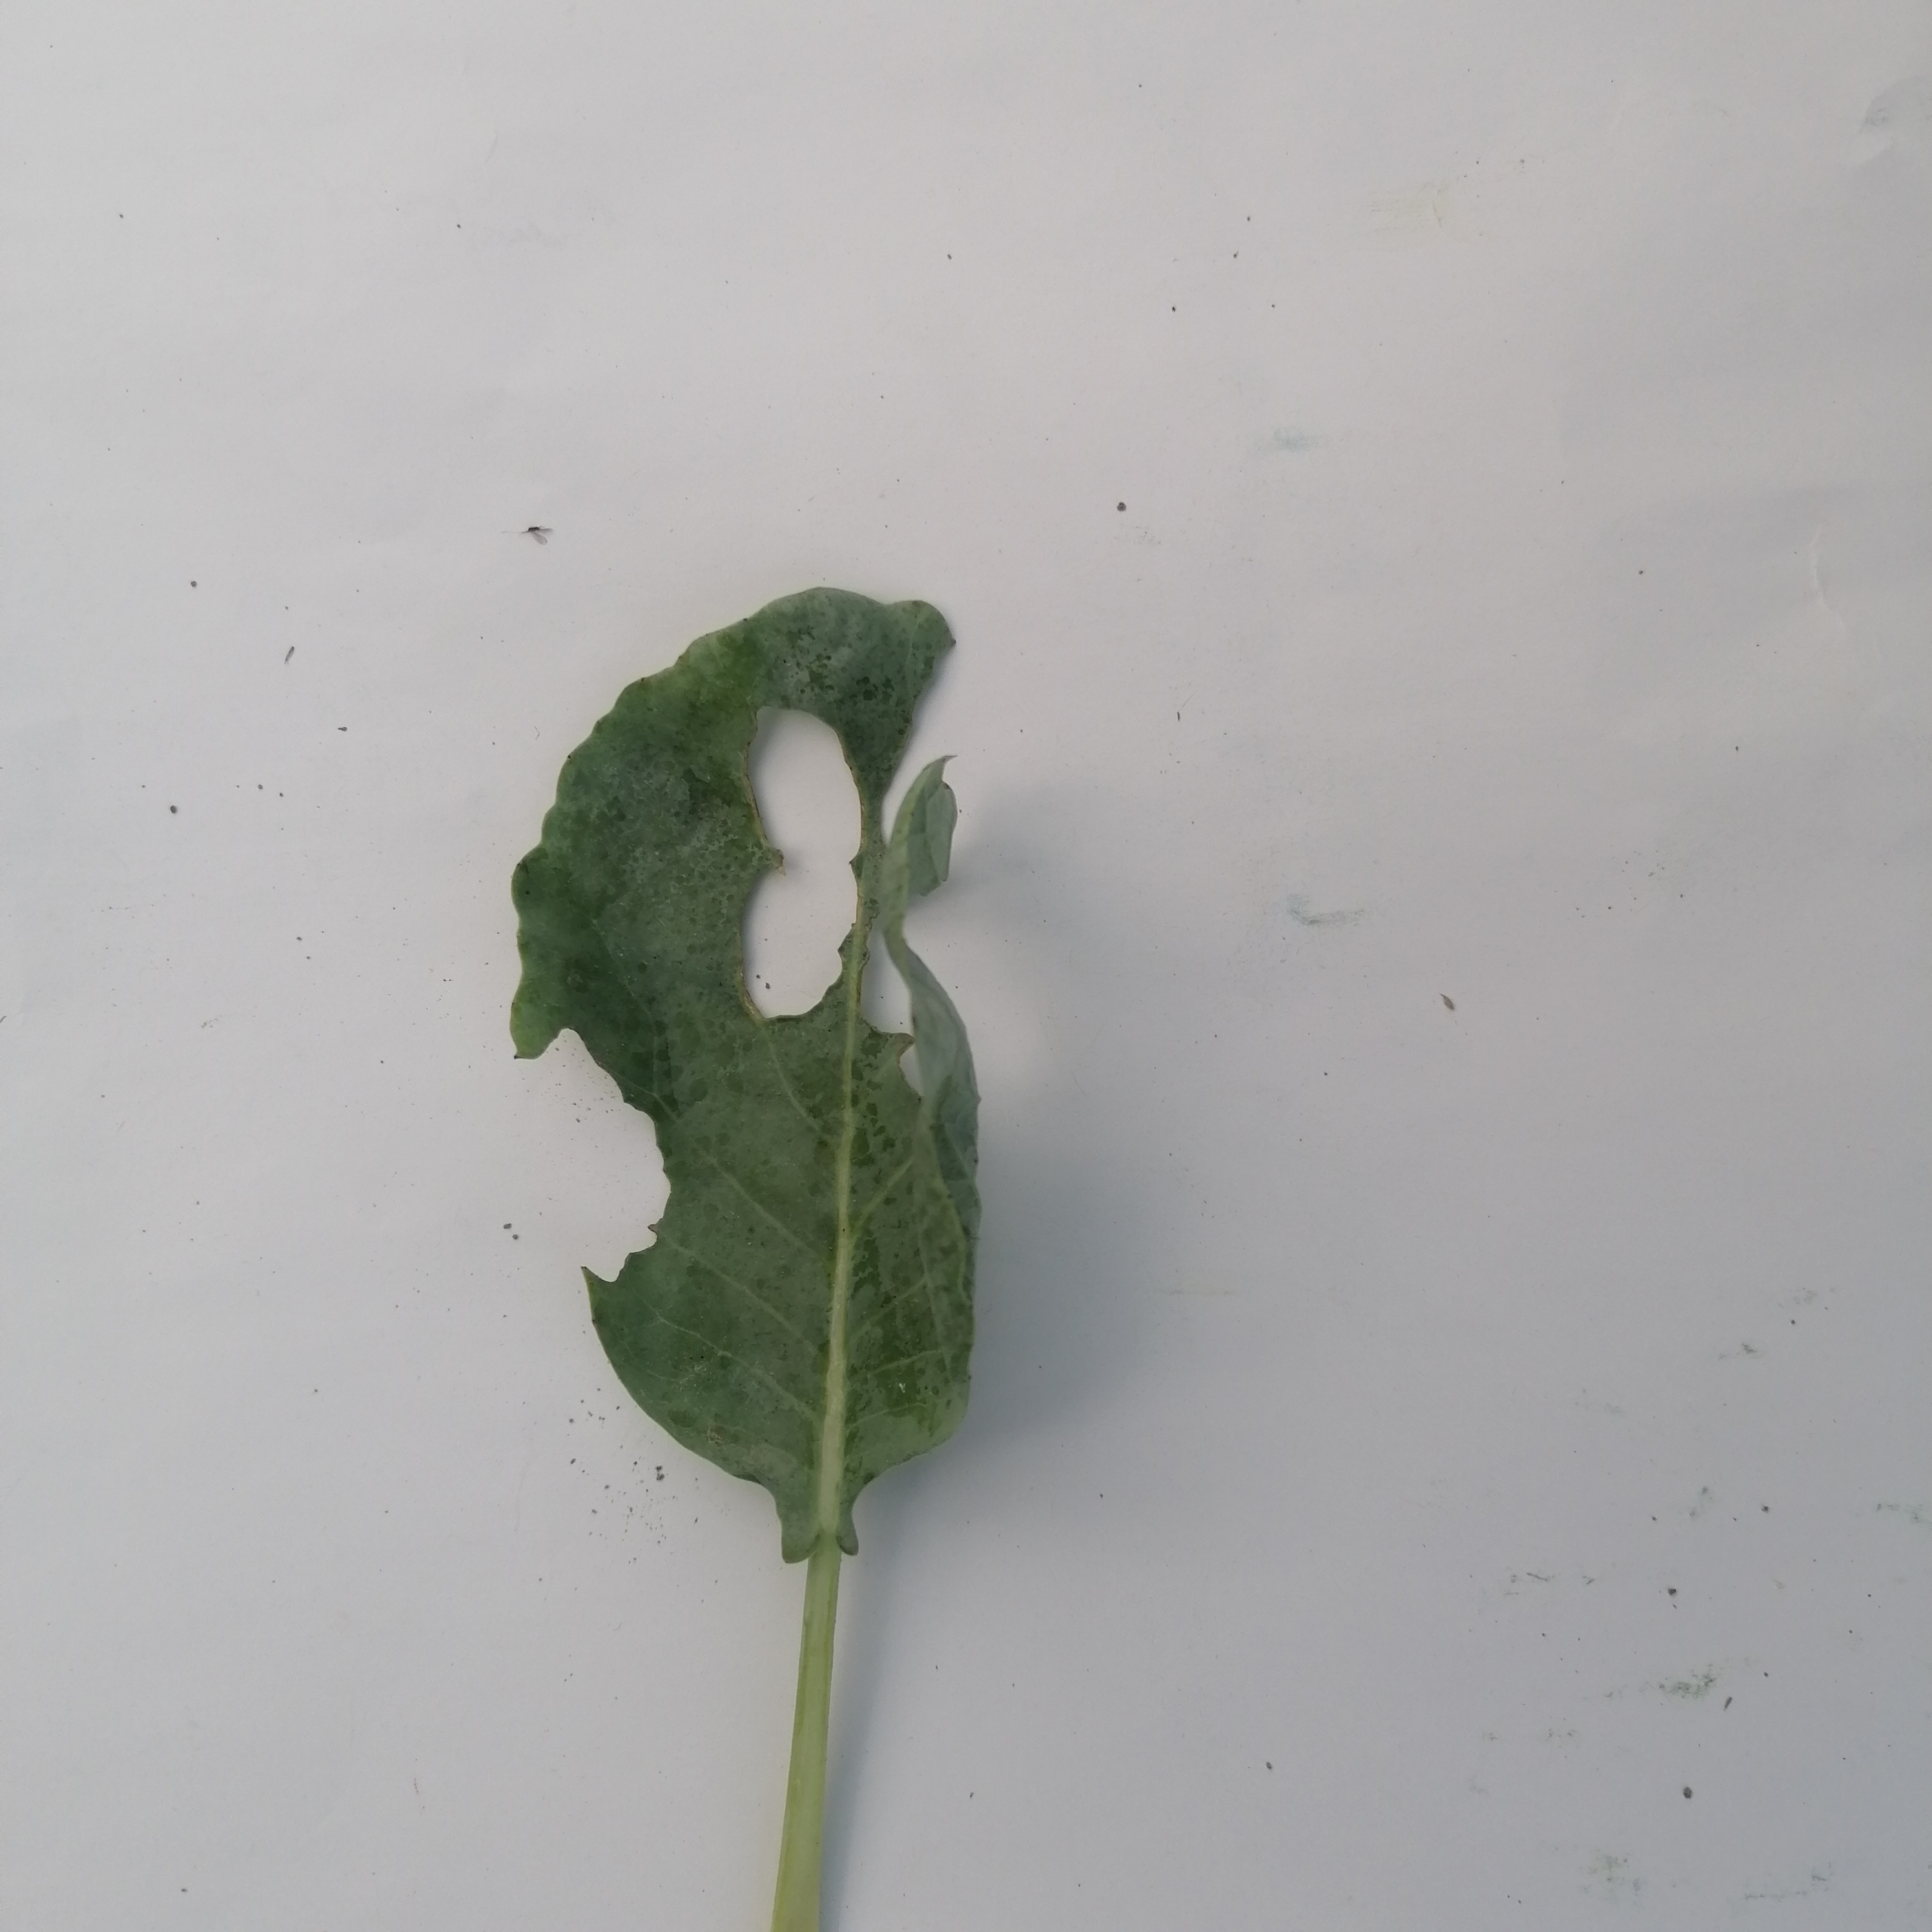
Label: Insect Hole